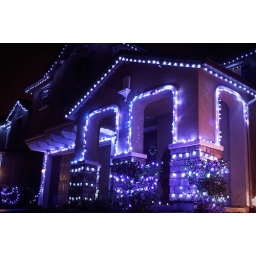
The Ice Castle is the only house in the neighborhood with all blue lights. I think a lich lives inside.